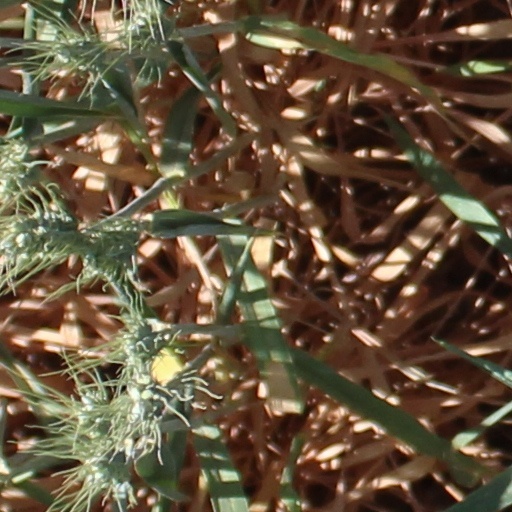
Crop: wheat